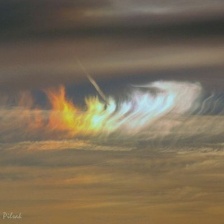
Cloud type: Cirrocumulus